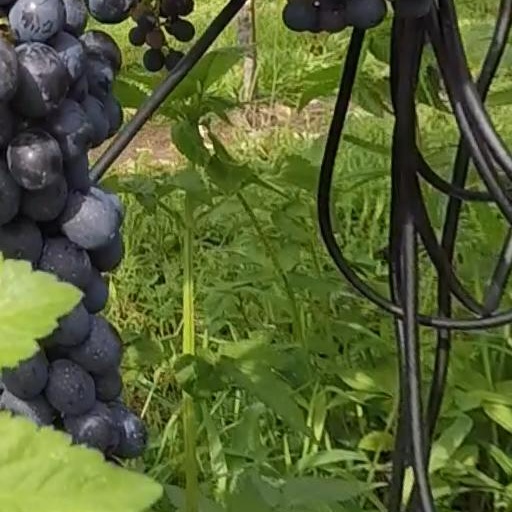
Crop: grape